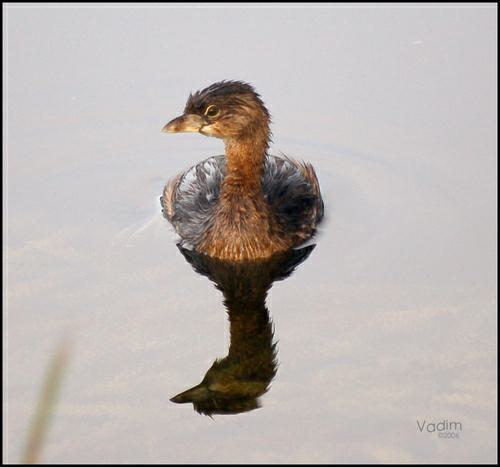
A photo of a pied billed grebe